Juan Manuel Galán

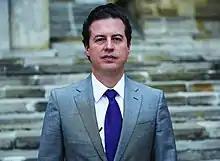
Galán in 2017

Juan Manuel Galán Pachón (born 29 July 1972) is a Colombian politician, currently serving as Senator of Colombia since 2006. He is the son and political heir of the assassinated political activist, politician, and presidential candidate, Luis Carlos Galán Sarmiento. A former member of the Liberal party, he refounded his father's party New Liberalism in 2021.